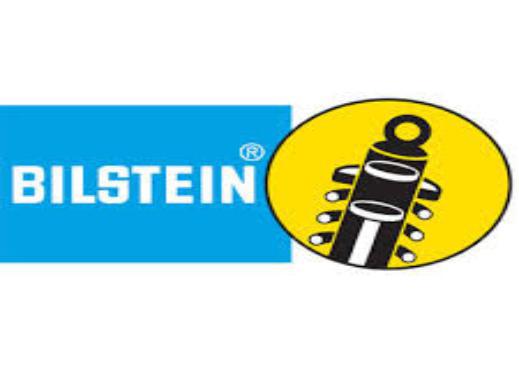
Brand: Bilisten
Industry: Transportation